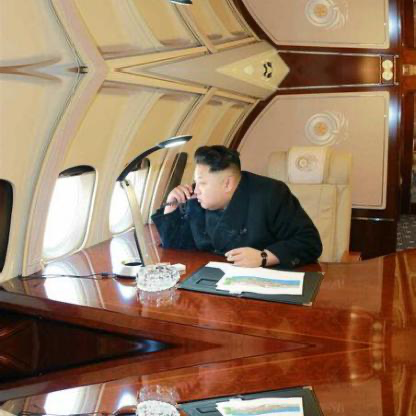
Objects in the image:
label: head